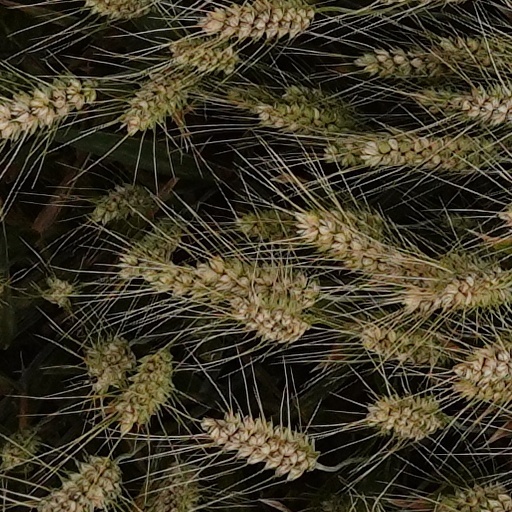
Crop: wheat